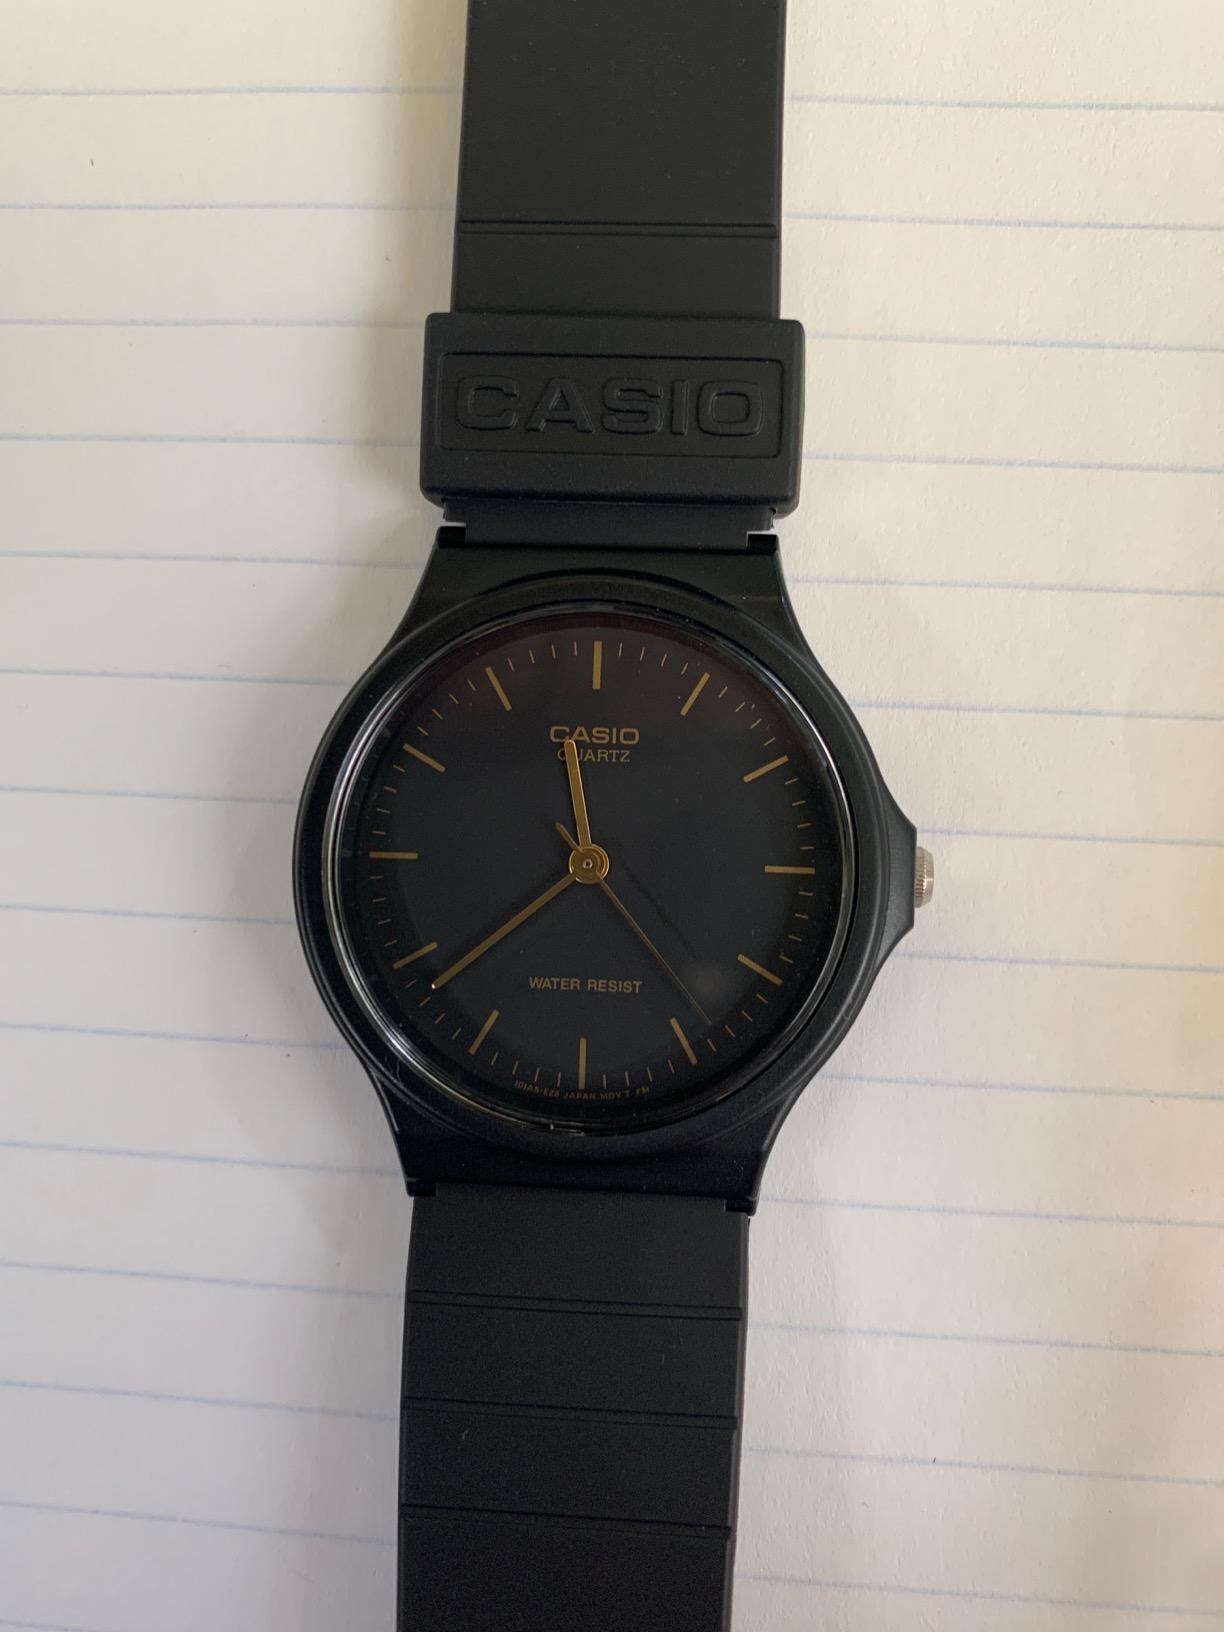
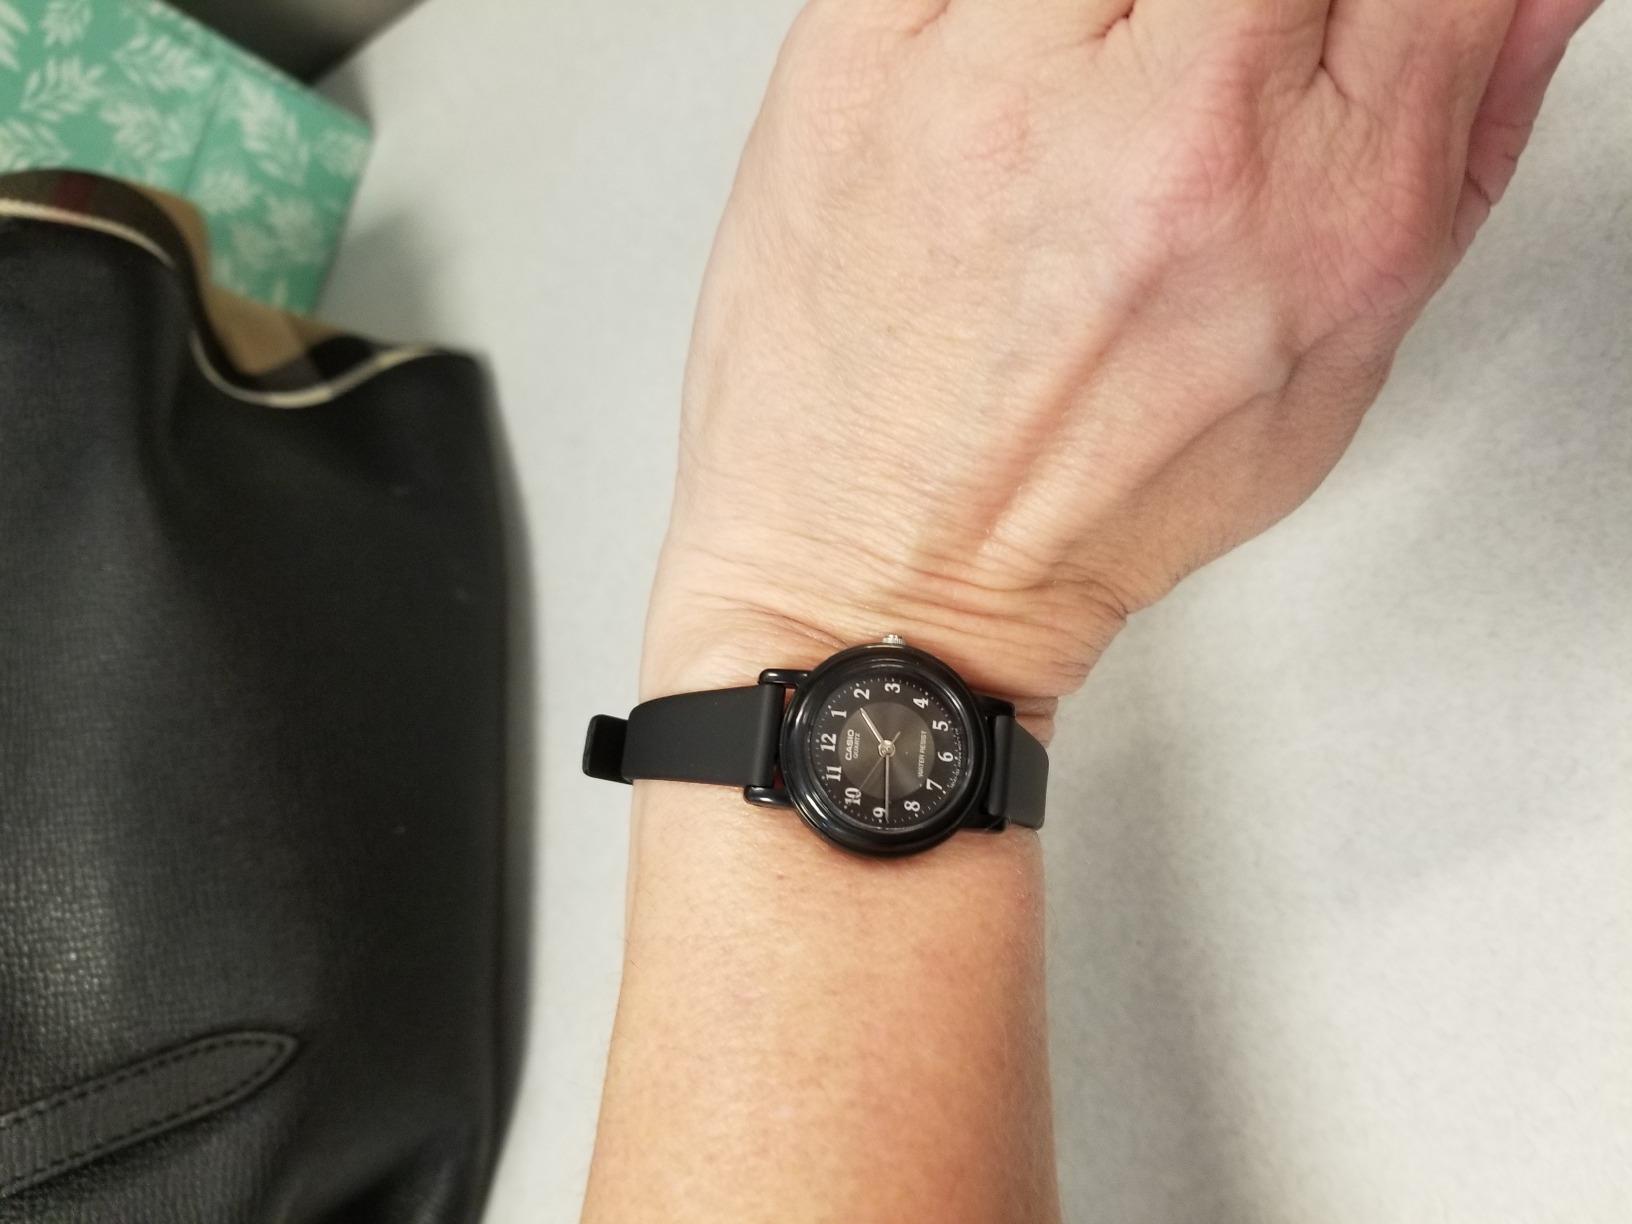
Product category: accessories_watch
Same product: no